Howe Island

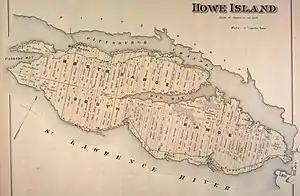
1878 map of Howe Island

Howe Island was originally named "Ka-ou-enesegoan" by local Iroquois and later "Isle Cauchois" after its first French owner Jacques Cauchois who took possession in 1685. In a proclamation by the Lieutenant Governor of Upper Canada John Graves Simcoe on 16 July 1792, the island was renamed from Isle Cauchois to Howe island; it was named for William Howe, 5th Viscount Howe, a British officer who served under General James Wolfe at the Battle of the Plains of Abraham during the Seven Years' War, and first appeared on a map in 1818 following a survey by Captain (later Vice Admiral) William Fitzwilliam Owen of the Royal Navy. There is some evidence (received by oral tradition) that it was at one time also called St. John's. There is no evidence of any permanent habitation until 1810 by a man named William Casey. In the following four decades successive waves of settlers brought many of the island's long standing families who still live or own land there.